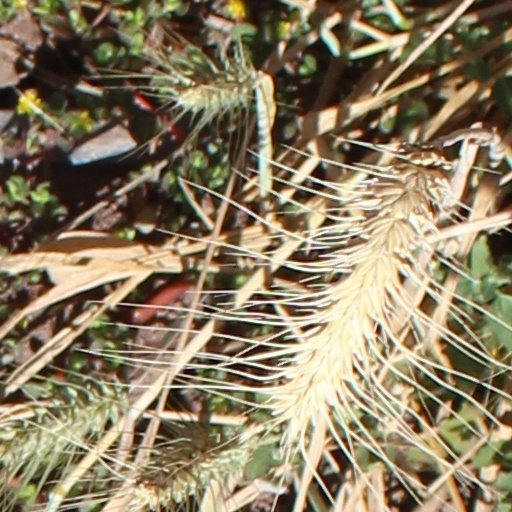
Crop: wheat